Black-footed ferret

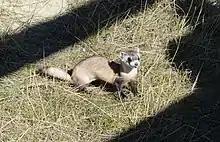
Ferret kit at the National Black-footed Ferret Conservation Center in Colorado

The black-footed ferret experienced a recent population bottleneck in the wild followed by a more than 30-year recovery through "ex situ" breeding and then reintroduction into its native range. As such, this sole endemic North American ferret allows examining the impact of a severe genetic restriction on subsequent biological form and function, especially on reproductive traits and success. The black-footed ferret was listed as endangered by the United States Fish and Wildlife Service (USFWS) in 1967. Declared extinct in 1979, a residual wild population was discovered in Meeteetse, Wyoming, in 1981. This cohort eventually grew to 130 individuals and was then nearly extirpated by sylvatic plague, "Yersinia pestis", and canine distemper virus, "Canine morbillivirus", with eventually 18 animals remaining. These survivors were captured from 1985 to 1987 to serve as the foundation for the black-footed ferret "ex situ" breeding program. Seven of those 18 animals produced offspring that survived and reproduced, and with currently living descendants, are the ancestors of all black-footed ferrets now in the "ex situ" (about 320) and "in situ" (about 300) populations.